Mihai Suba

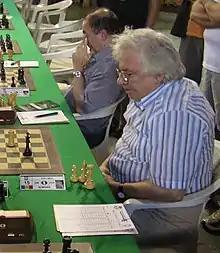

Mihai Șubă (born June 1, 1947) is a Romanian and Spanish chess player. FIDE awarded him the International Master title in 1975 and the Grandmaster title in 1978.